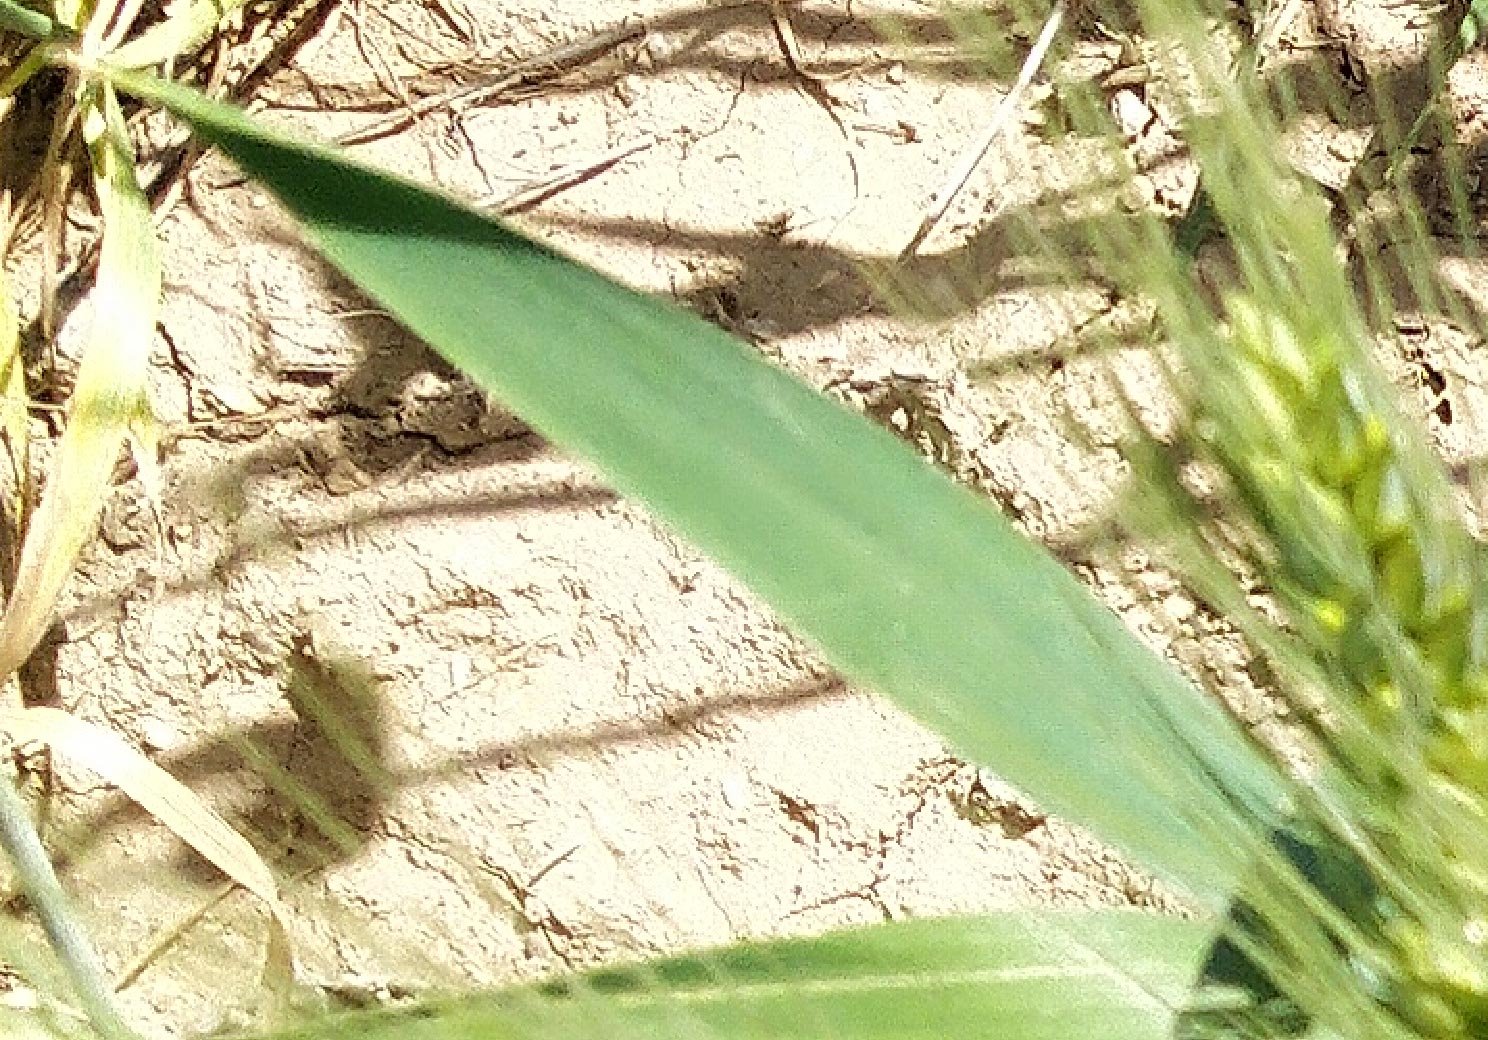
Label: Wheat___Healthy